Æthelwulf, King of Wessex

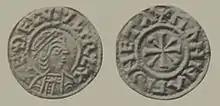
Coin of King Æthelwulf: "EĐELVVLF REX", moneyer Manna, Canterbury

The silver penny was almost the only coin used in middle and later Anglo-Saxon England. Æthelwulf's coinage came from a main mint in Canterbury and a secondary one at Rochester; both had been used by Ecgberht for his own coinage after he gained control of Kent. During Æthelwulf's reign, there were four main phases of the coinage distinguishable at both mints, though they are not exactly parallel and it is uncertain when the transitions took place. The first issue at Canterbury carried a design known as "Saxoniorum", which had been used by Ecgberht for one of his own issues. This was replaced by a portrait design in about 843, which can be subdivided further; the earliest coins have cruder designs than the later ones. At the Rochester mint, the sequence was reversed, with an initial portrait design replaced, also in about 843, by a non-portrait design carrying a cross-and-wedges pattern on the obverse.